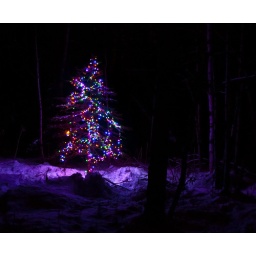
Christmas tree in the forest